Tisno

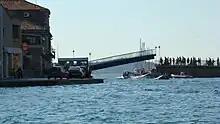
Opening the bridge in Tisno.

Many historical sites tell us about the settlement of this area. The remnants of a Roman villa in Ivinj date back to the 1st AD. The site was awarded the status of a protected cultural monument.